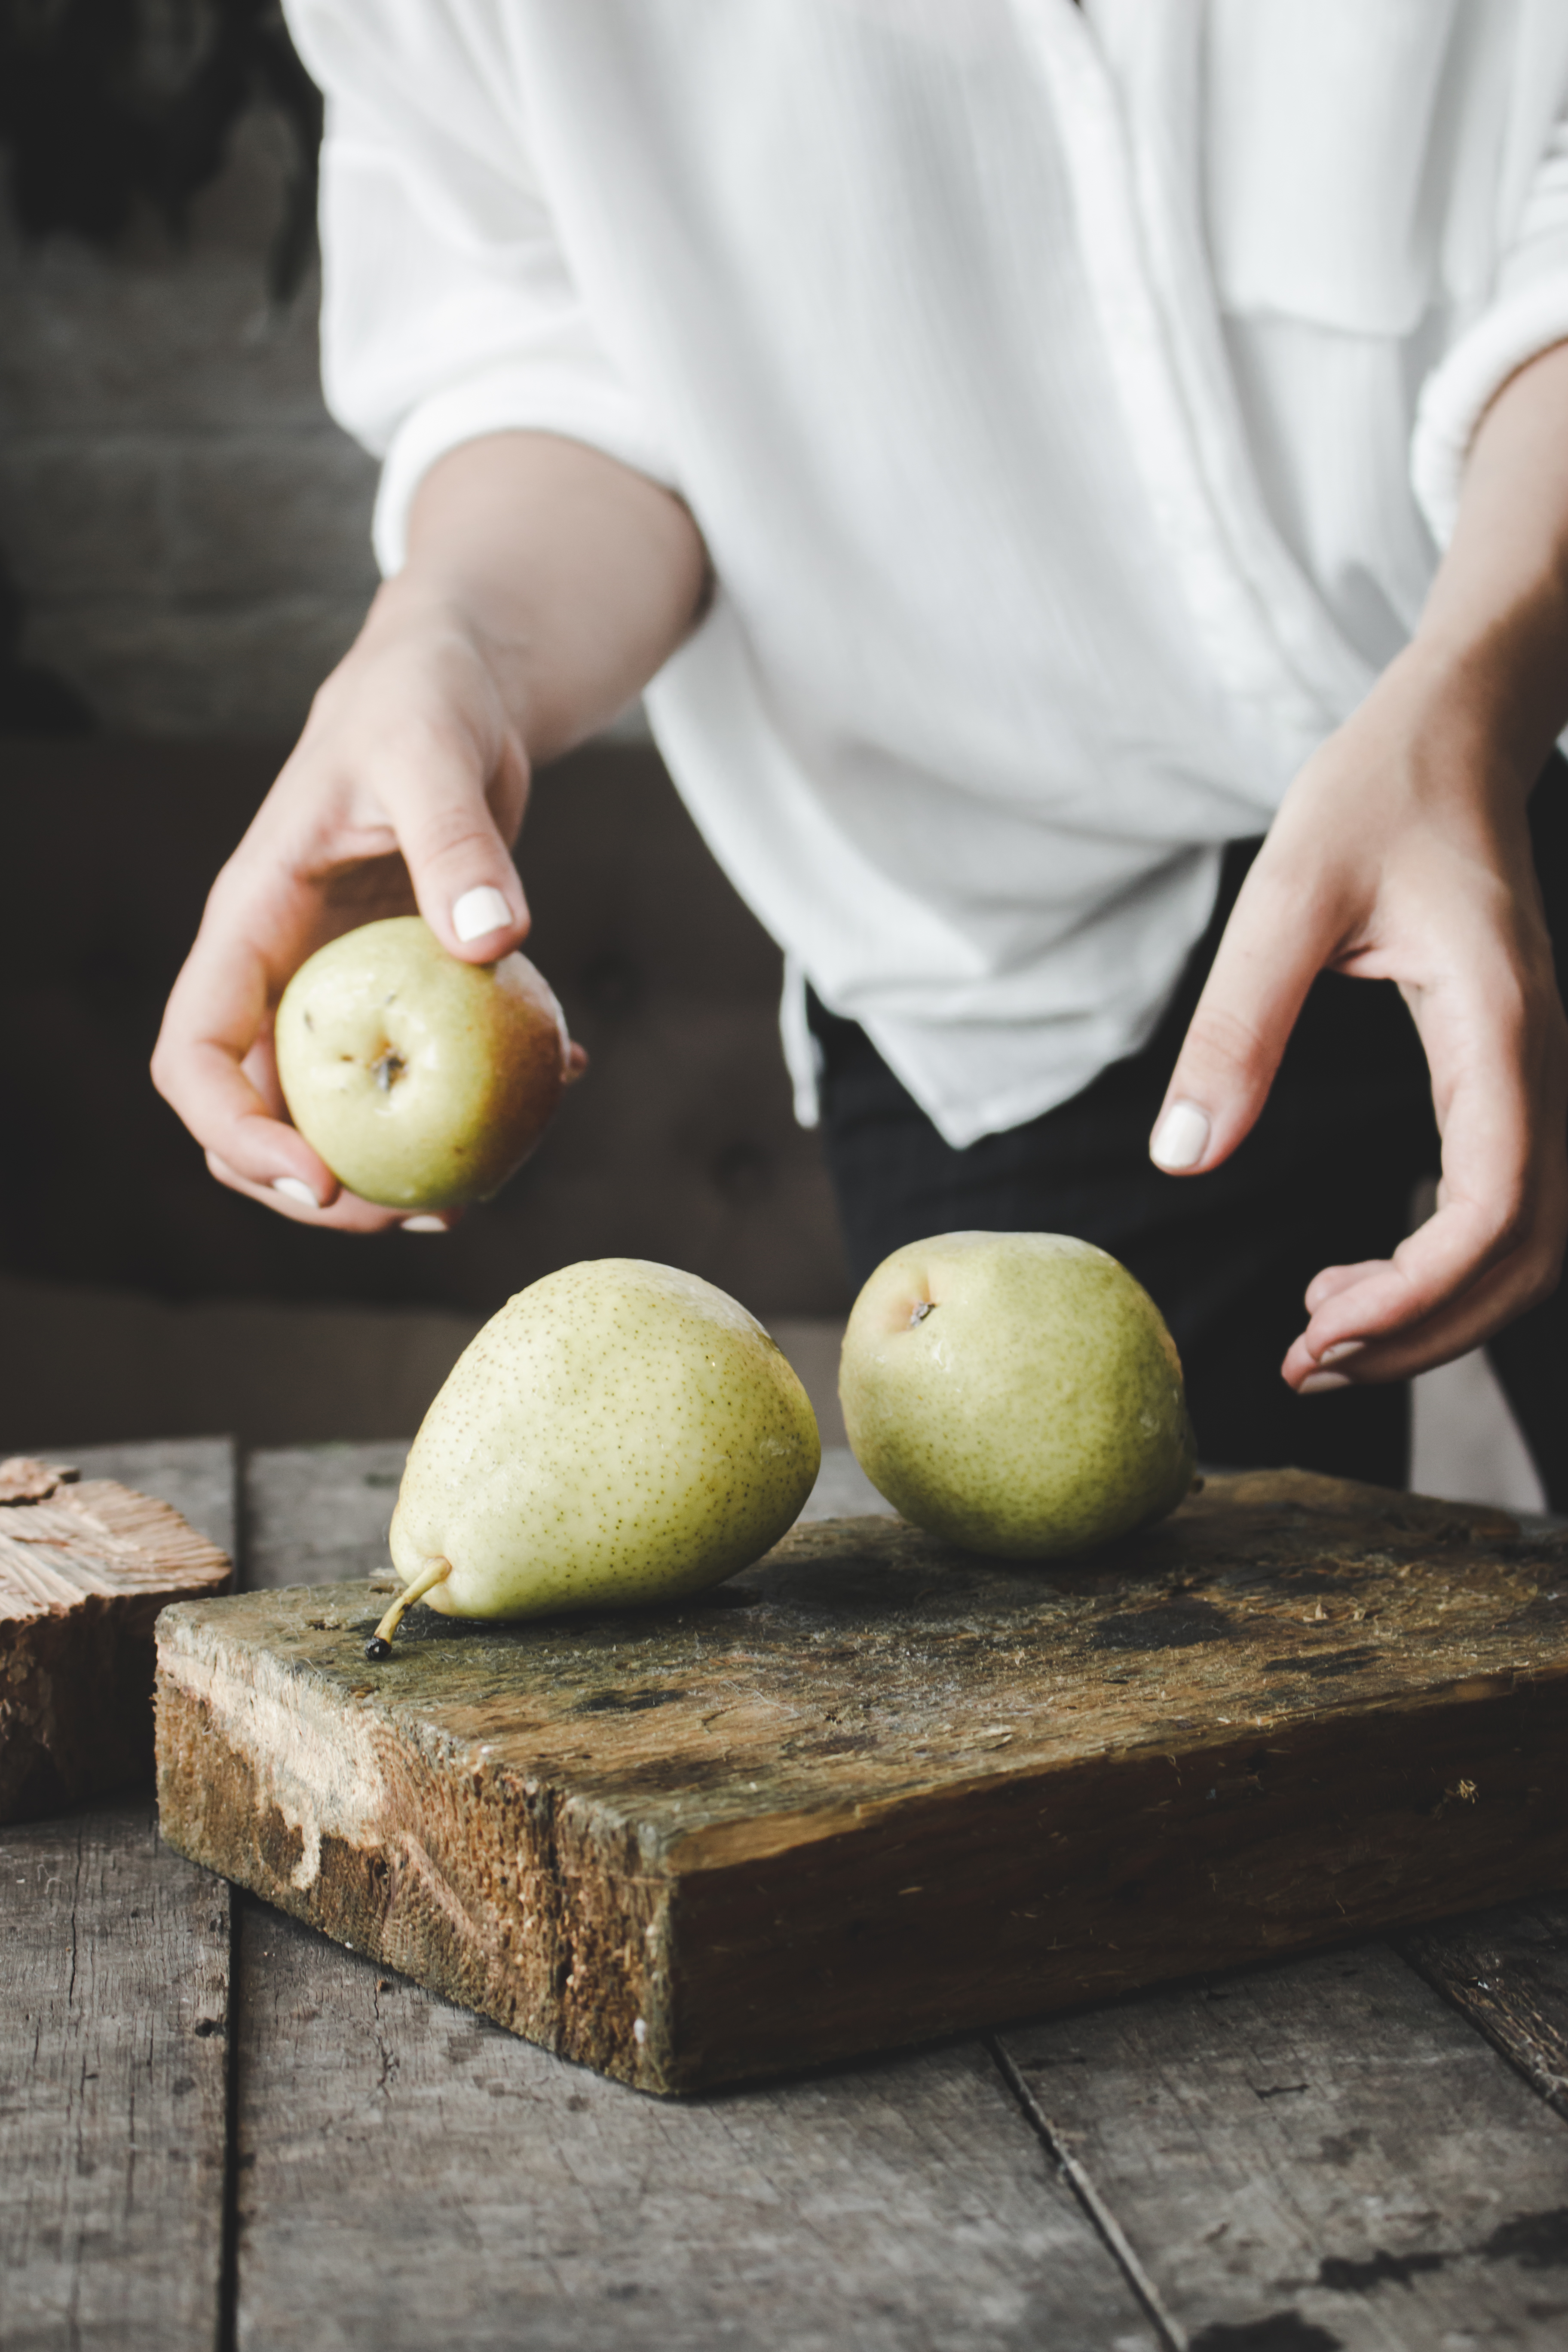
food, fruit, plant, hand, table, still life photography, produce, apple, vegan nutrition